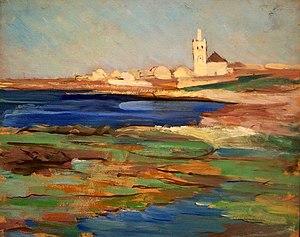
Azzemour
Suzanne Berthe Létorey-Dumond, née le 8 novembre 1911 à Paris et morte le 28 janvier 2002 à Eaubonne, est une artiste-peintre française.